Andrew Nien-dzu Yang

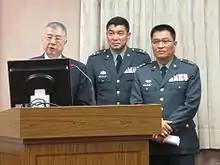
Defense Minister Yang and Lt. Gen. Chen Pao-yu and Lo Chi-chin in Legislative Yuan

On 29 July 2013, Premier Jiang Yi-huah announced a cabinet reshuffle for the first time since he took the Premiership on 18 February 2013. Yang was appointed to be the Minister of National Defense replacing Kao Hua-chu who had earlier tendered his resignation several times due to the death scandal of Corporal Hung Chung-chiu on 4 July 2013. Right after his appointment, Yang promised that he would review military administration, professional certification and supervisory systems to improve human rights. Yang was the first civilian to head the post since Ma Ying-jeou took the Presidential office on 20 May 2008.